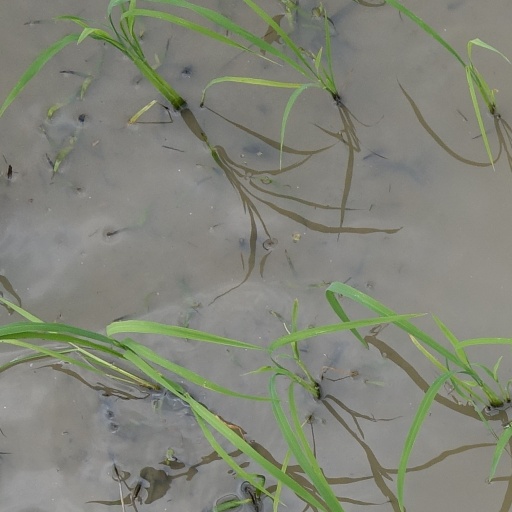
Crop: rice